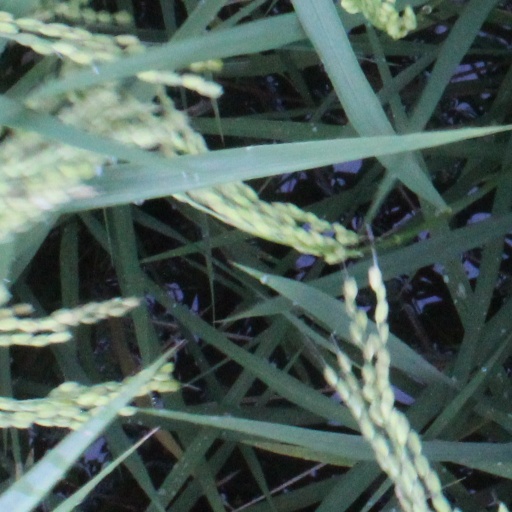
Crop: rice